Heath Hembree

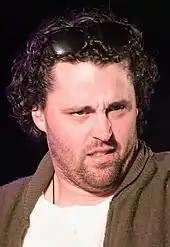
Hembree at a USO show in Germany in 2015

Hembree spent most of 2013 with Triple-A Fresno, where he appeared in 54 games, compiling a 4.07 ERA with 1–4 record, 31 saves, and 63 strikeouts is innings pitched.